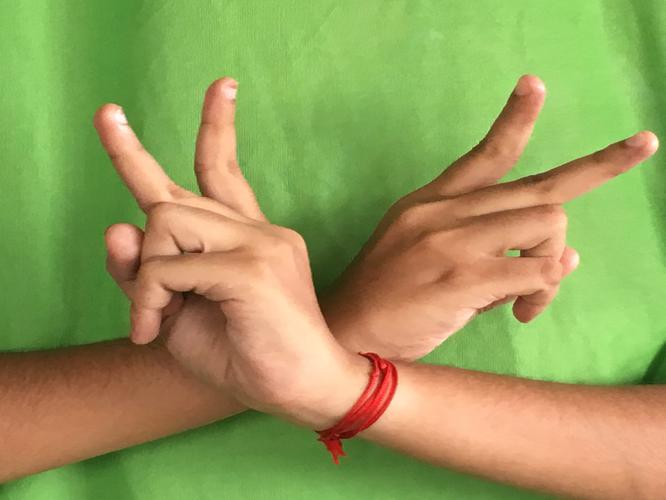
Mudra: Kartariswastika
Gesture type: double_hand